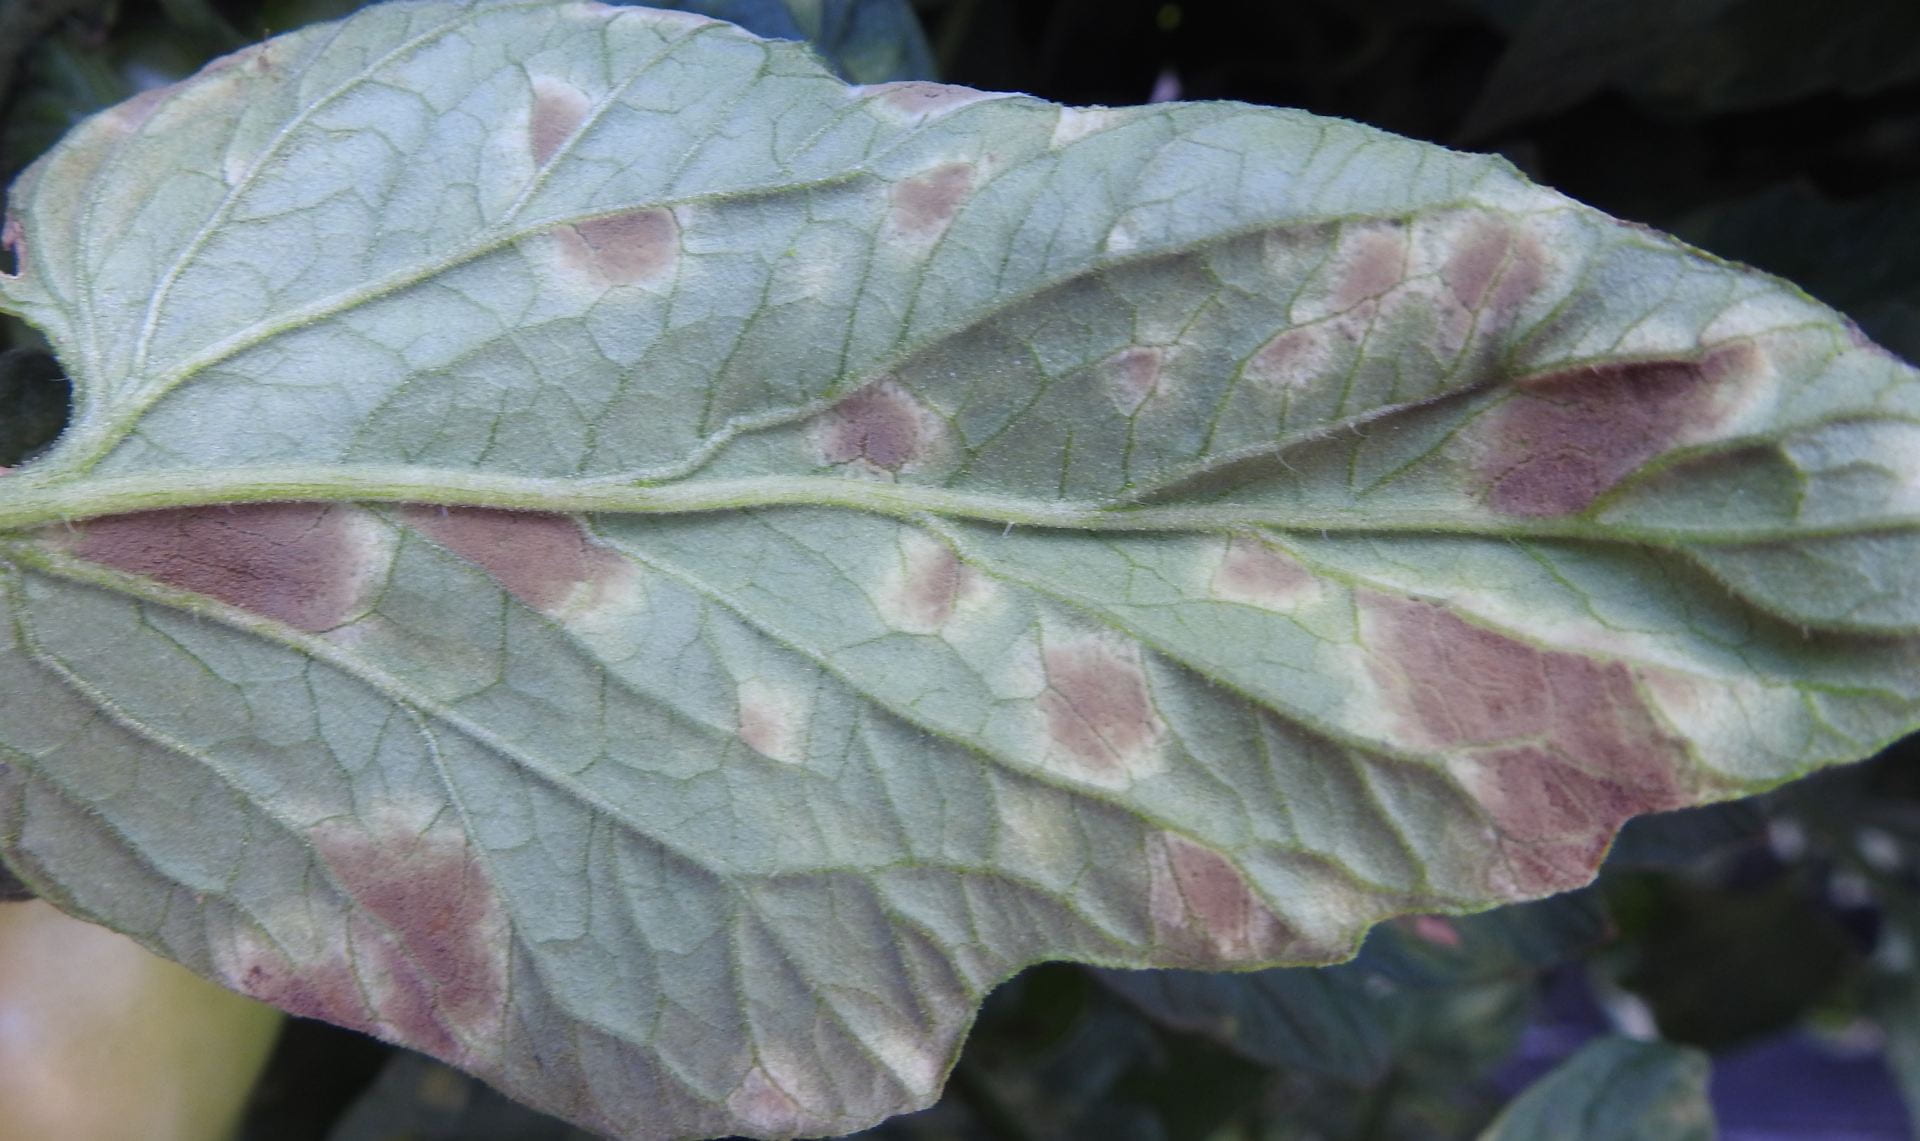
Plant: Tomato
Disease: tomato leaf mold